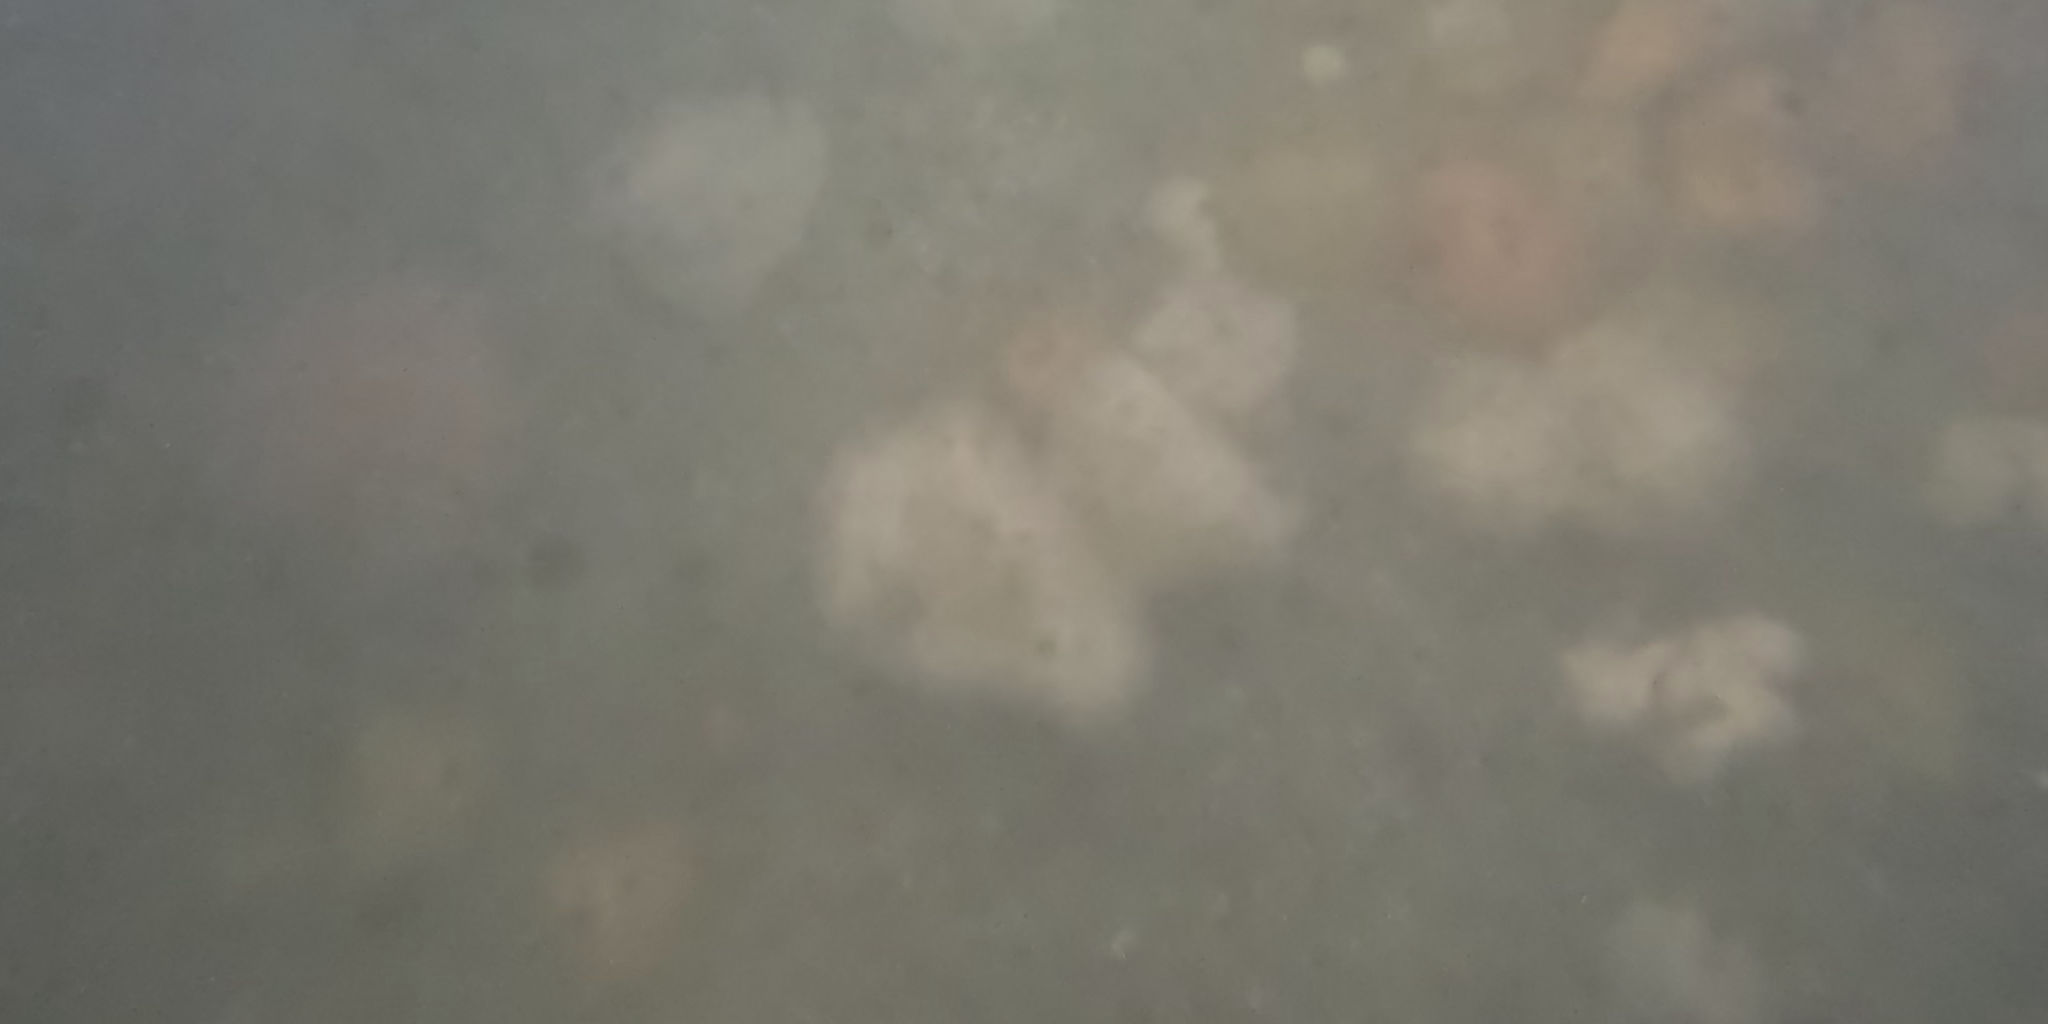
Seabed habitat: stone